Kiyémis

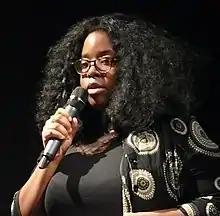
Kiyémis (2019)

Kiyémis (born 1993) is a militant French Afro-feminist, poet and lecturer. The name she uses is a pseudonym, combining the first name of her mother with that of her grandmother. Realizing during the 2005 French riots that the police were treating Black people differently from the native French, she became interested in supporting their rights. In 2012, while at university she began to contribute to Twitter and two years later launched her popular blog "Les Bavardages de Kiyémis" (Chat by Kiyémis). Her collection of poetry, "À nos humanités révoltées" (To Our Outraged Kinsfolk), was first published in Toulouse in 2018 and republished by Premiers Matins in 2020 with a supportive introduction by Gerty Dambury.